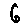
Label: 6